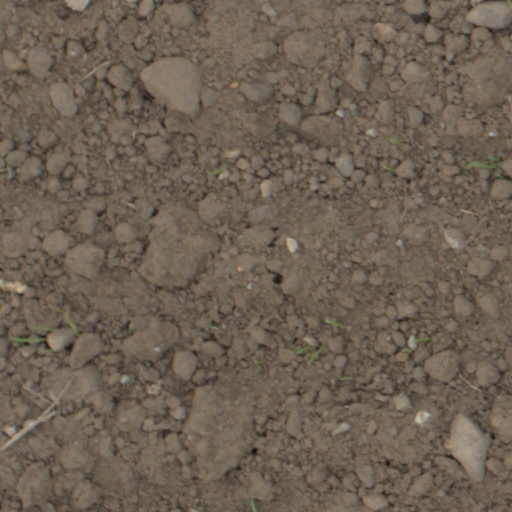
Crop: wheat